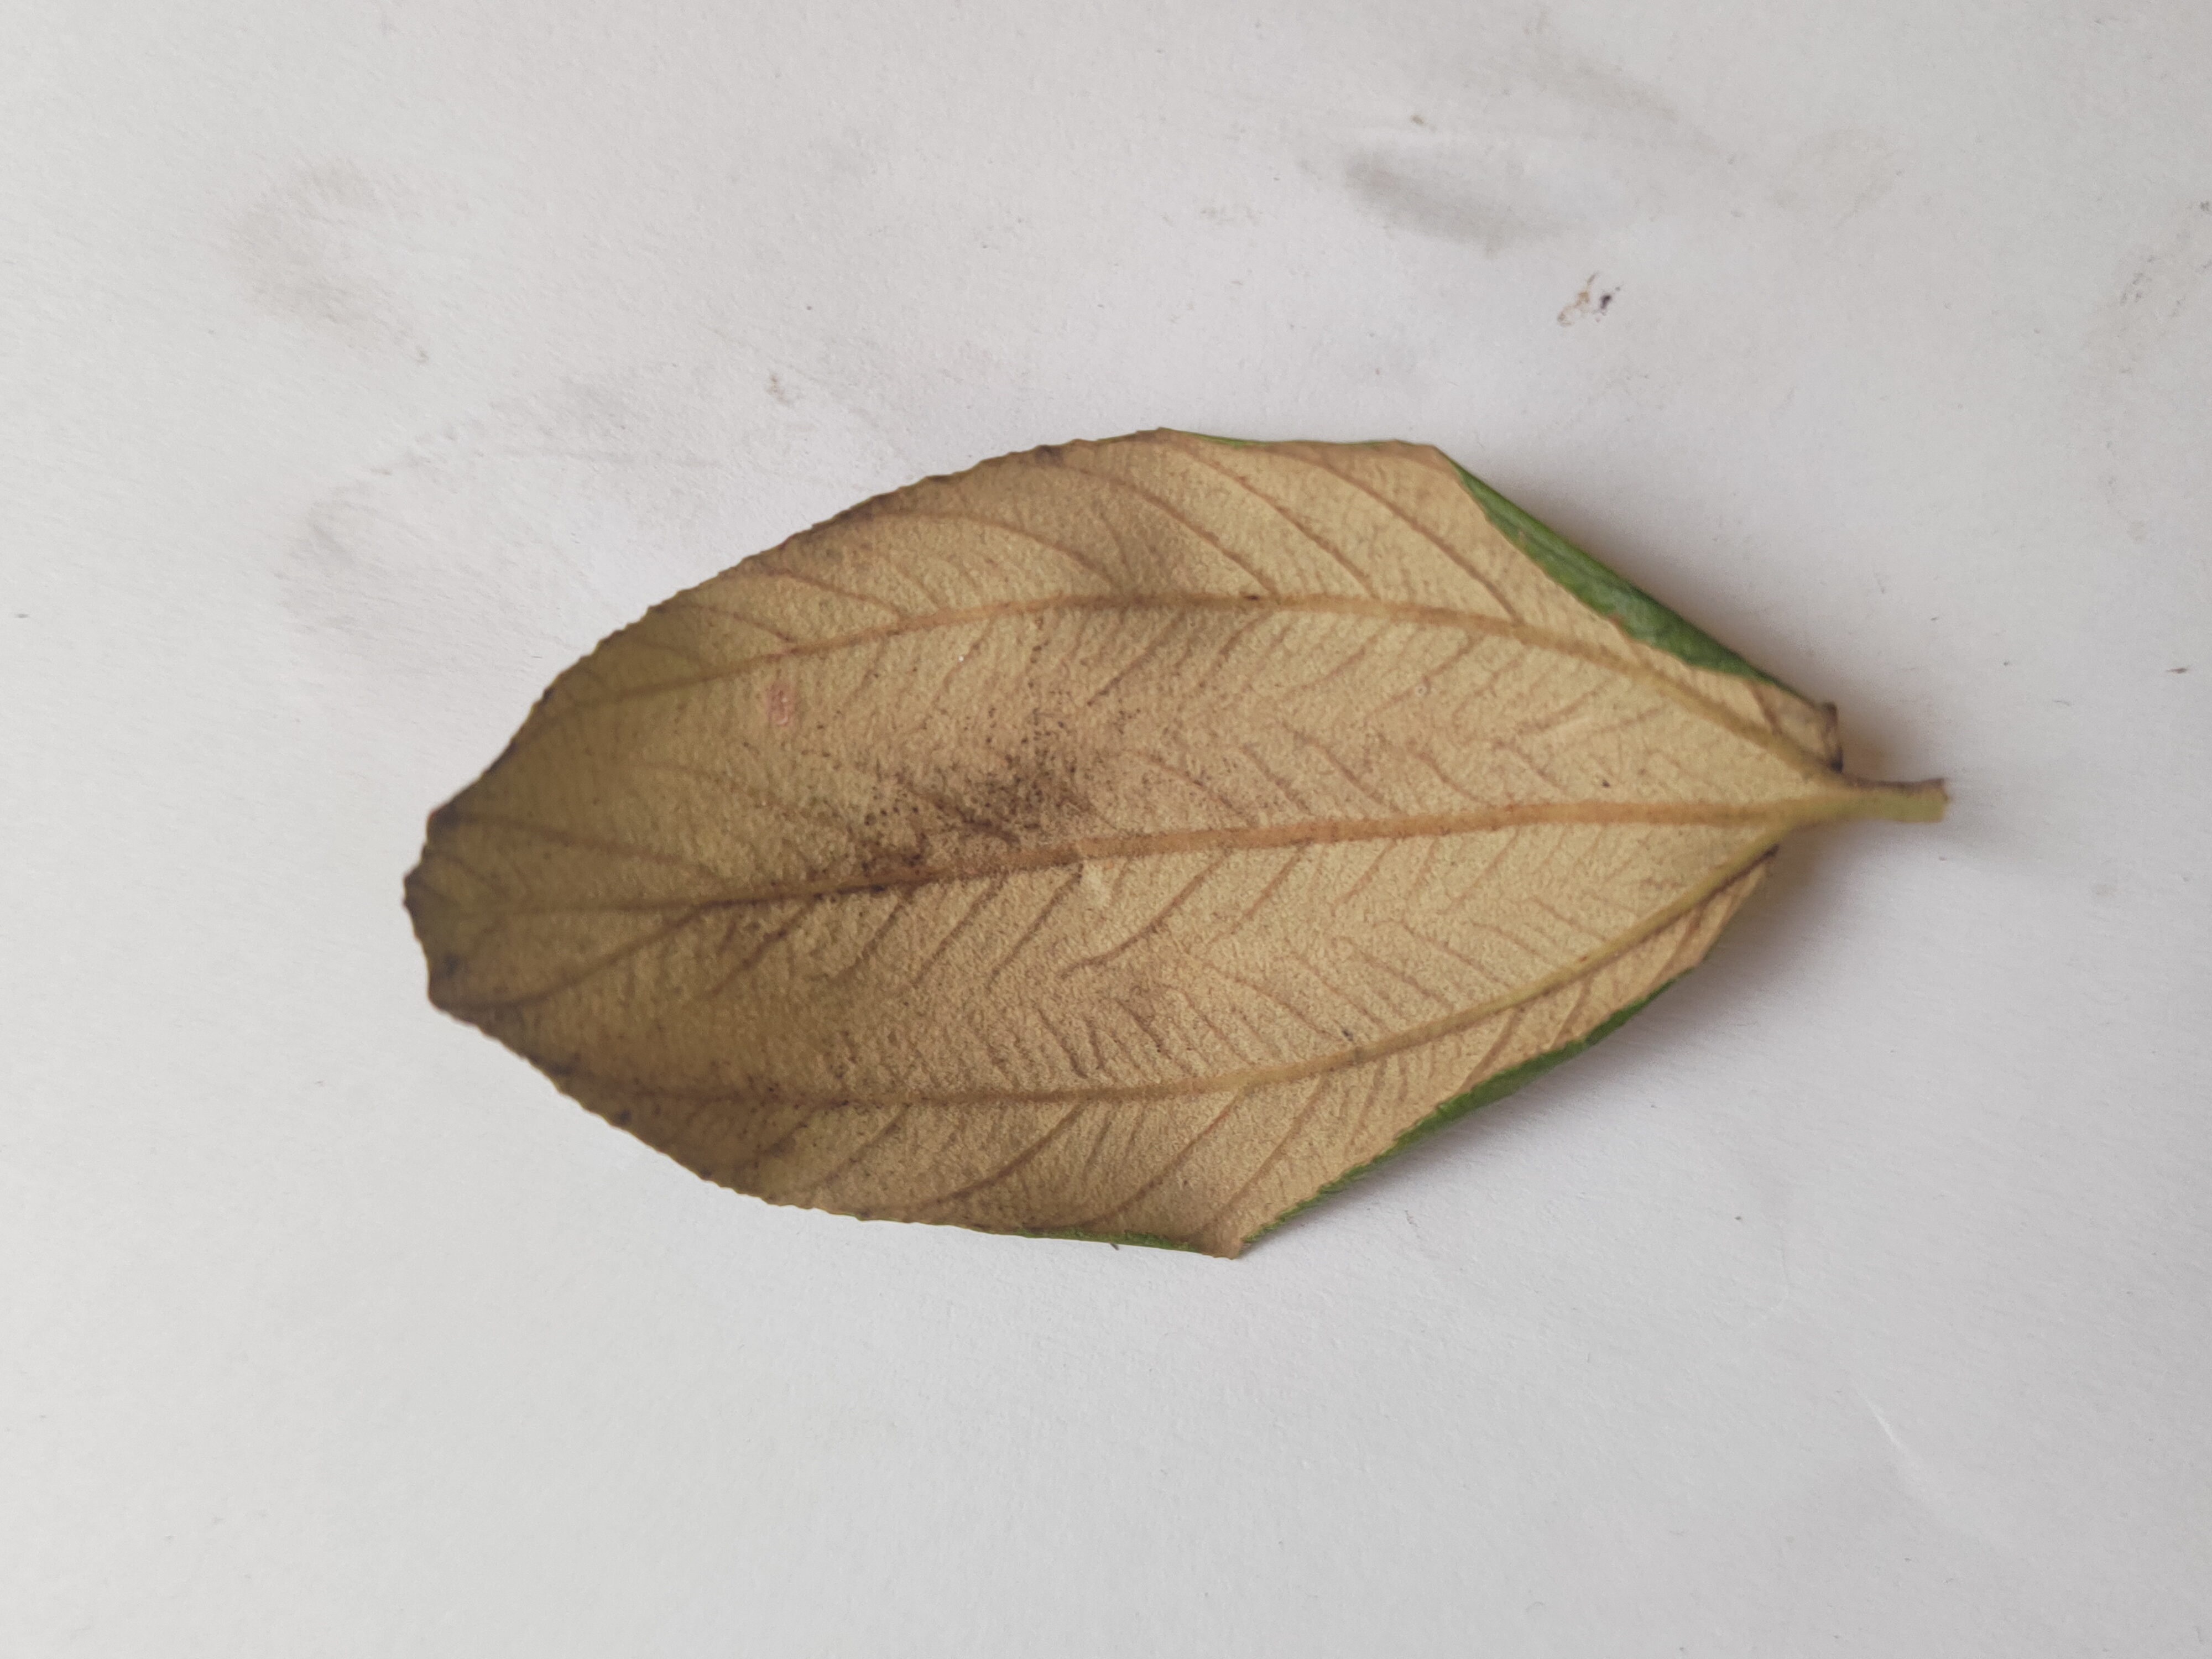
Leaf variety: Plum